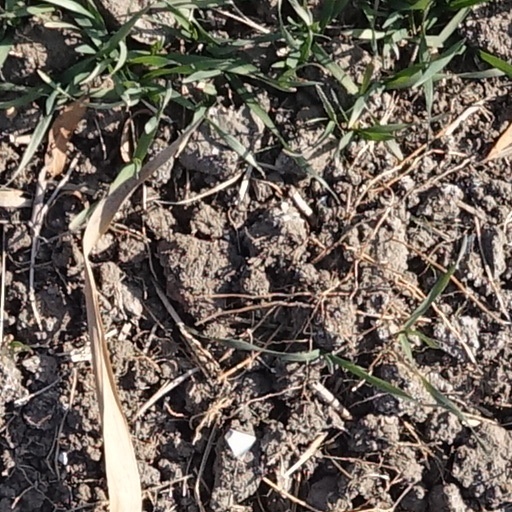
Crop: wheat